2025 BetMGM 300

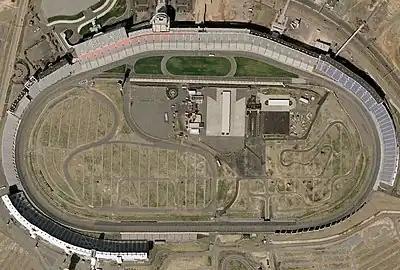
Charlotte Motor Speedway, the track where the race was held.

The race will be held at Charlotte Motor Speedway, located in Concord, North Carolina. The speedway complex includes a quad-oval track that was utilized for the race, as well as a dragstrip and a dirt track. The speedway was built in 1959 by Bruton Smith and is considered the home track for NASCAR with many race teams based in the Charlotte metropolitan area. The track is owned and operated by Speedway Motorsports Inc. (SMI) with Marcus G. Smith serving as track president.